History of Nottinghamshire

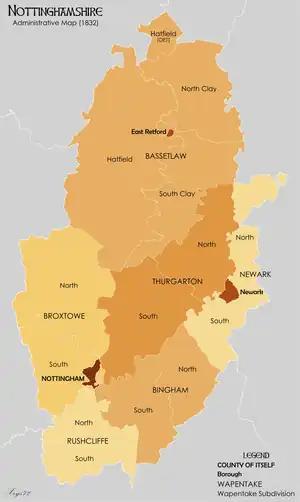
Nottinghamshire Wapentakes in 1832

Nottinghamshire is a county that is situated in the East Midlands of England. The county has history within the Palaeolithic period, dating anywhere between 500,000 and 10,000 BCE, as well as early Anglo-Saxon communities, dating to 600 CE. Furthermore, the county has significance in the political aspects of English history, particularly within intercommunal fighting, and its economics is historically centred around coal and textiles.